Underwater camouflage

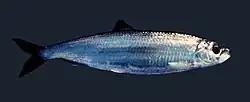
The adult herring,"Clupea harengus", is a typical silvered fish of medium depths.

Many fish are covered with highly reflective scales, giving the appearance of silvered mirror glass. Reflection through silvering is widespread or dominant in fish of the open sea, especially those that live in the top 100 metres. Where transparency cannot be achieved, it can be imitated effectively by silvering to make an animal's body highly reflective. At medium depths at sea, light comes from above, so a mirror oriented vertically makes animals such as fish invisible from the side. Most fish in the upper ocean such as sardine and herring are camouflaged by silvering.